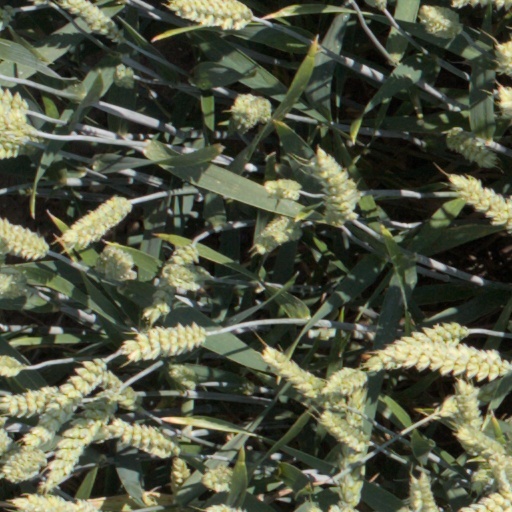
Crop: wheat